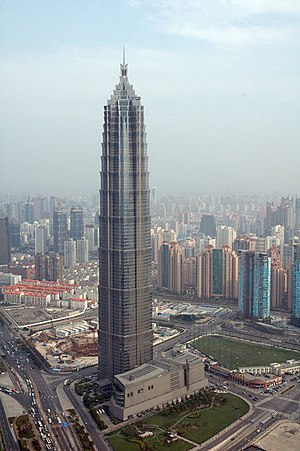
Jin Mao Tower
Jin Mao Tower
Jin Mao Tower er en skyskraber i Folkerepublikken Kina, og ligger i bydelen Pudong i Shanghai. Den blev åbnet i 1999. Bygningen er 421 meter høj og har 88 etager der indeholder kontorer og et stort hotel i de øverste etager. Bygningen, som er tegnet af arkitektfirmaet Skidmore, Owings & Merrill, er bygget til at kunne modstå både kraftige jordskælv og stærke tyfoner.